Duel of Fists

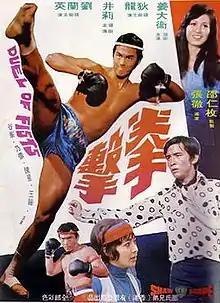
The Hong Kong movie poster.

Duel of Fists ("Quan Ji" or "Kuen gik") is a 1971 Hong Kong martial arts film directed by Chang Cheh and starring David Chiang and Ti Lung. Filmed on location in Bangkok, the story concerns a Hong Kong engineer (Chiang) who goes to Thailand to find his long-lost half-brother (Ti Lung), who is a Muay Thai boxer. For its 1973 UK release, the film was retitled The Chinese Connection and is often confused with the Bruce Lee film "Fist of Fury", which was also known in some areas as "The Chinese Connection".